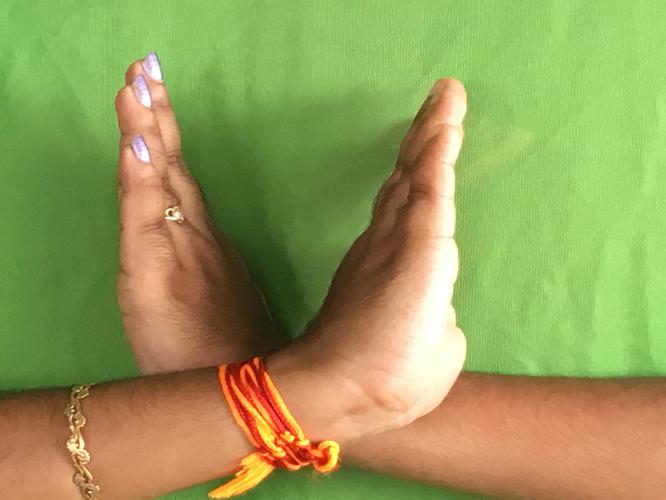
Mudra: Swastikam
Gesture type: double_hand